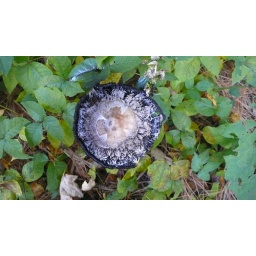
black and white mushroom with an olde english cross in the middle.